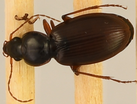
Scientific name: Synuchus impunctatus
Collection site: Bartlett Experimental Forest NEON (BART), plot BART_025